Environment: real
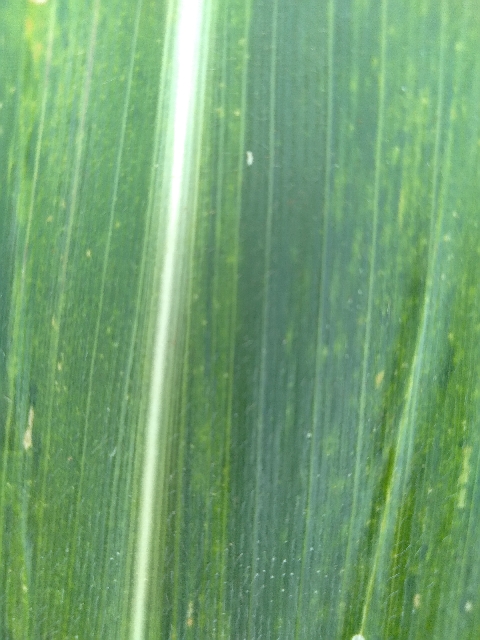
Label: lethal_necrosis